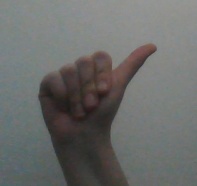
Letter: dhad